Beats Electronics

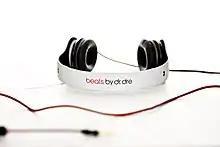

Beats' original product line were "Beats by Dre" headphones. In promotional materials, Dre outlined the line's advantages by alleging that listeners were not able to hear "all" of the music with most headphones, and that Beats would allow people to "hear what the artists hear, and listen to the music the way they should: the way I do". In comparison to most headphones, "Beats" products were characterized by an emphasis towards producing larger amounts of bass, and are particularly optimized towards hip-hop and pop music. In October 2012, Beats unveiled its first two self-developed products, the Beats Executive noise-cancelling headphones (to compete with similar offerings by Bose and Sennheiser) and the Beats Pill portable speaker. In October 2015, Beats launched a new collection of speakers including the upgraded Beats Pill+ Speaker.